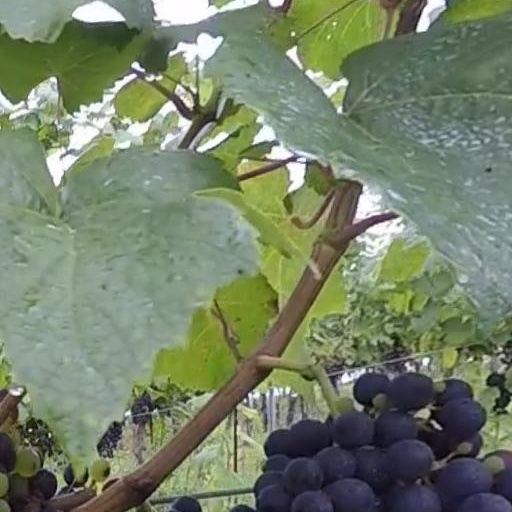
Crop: grape